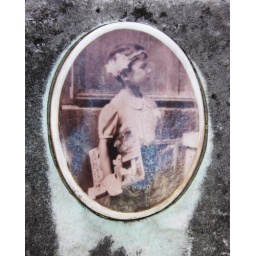
Ceramic photo of young girl with gloves and book in hand